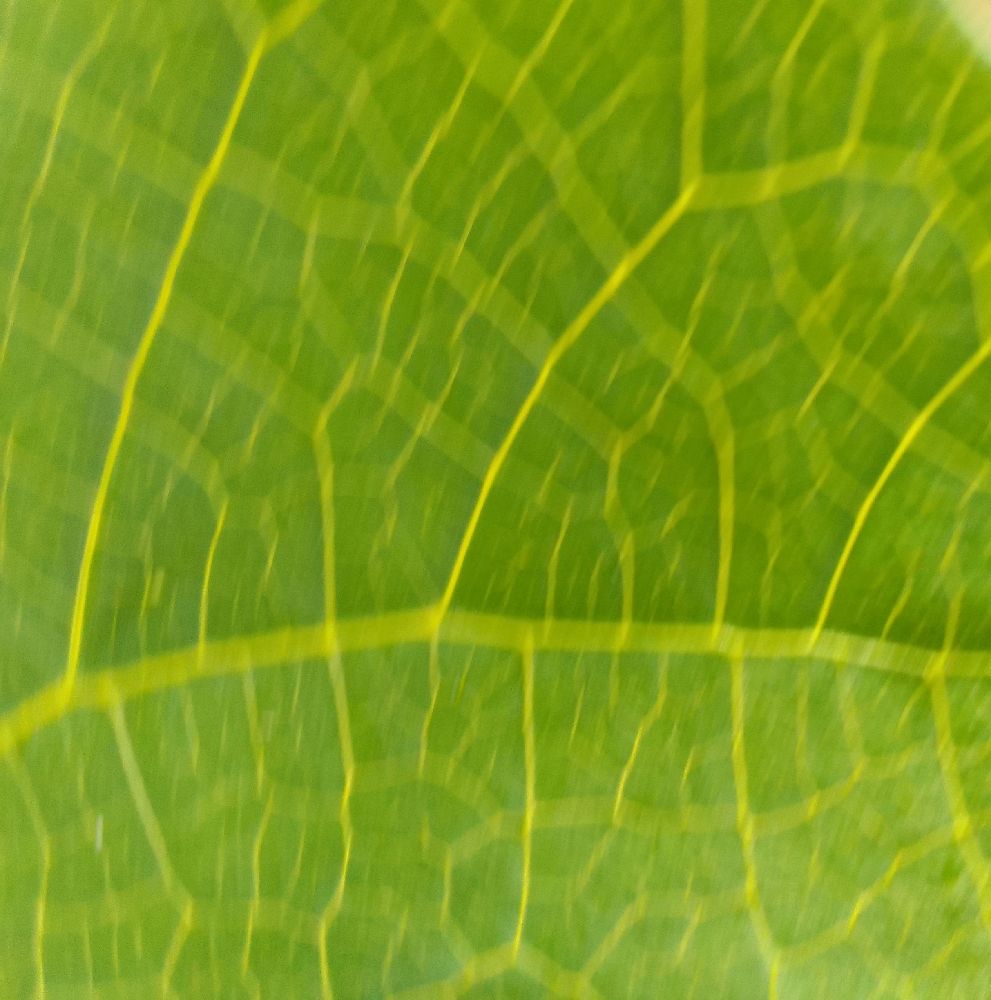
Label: healthy